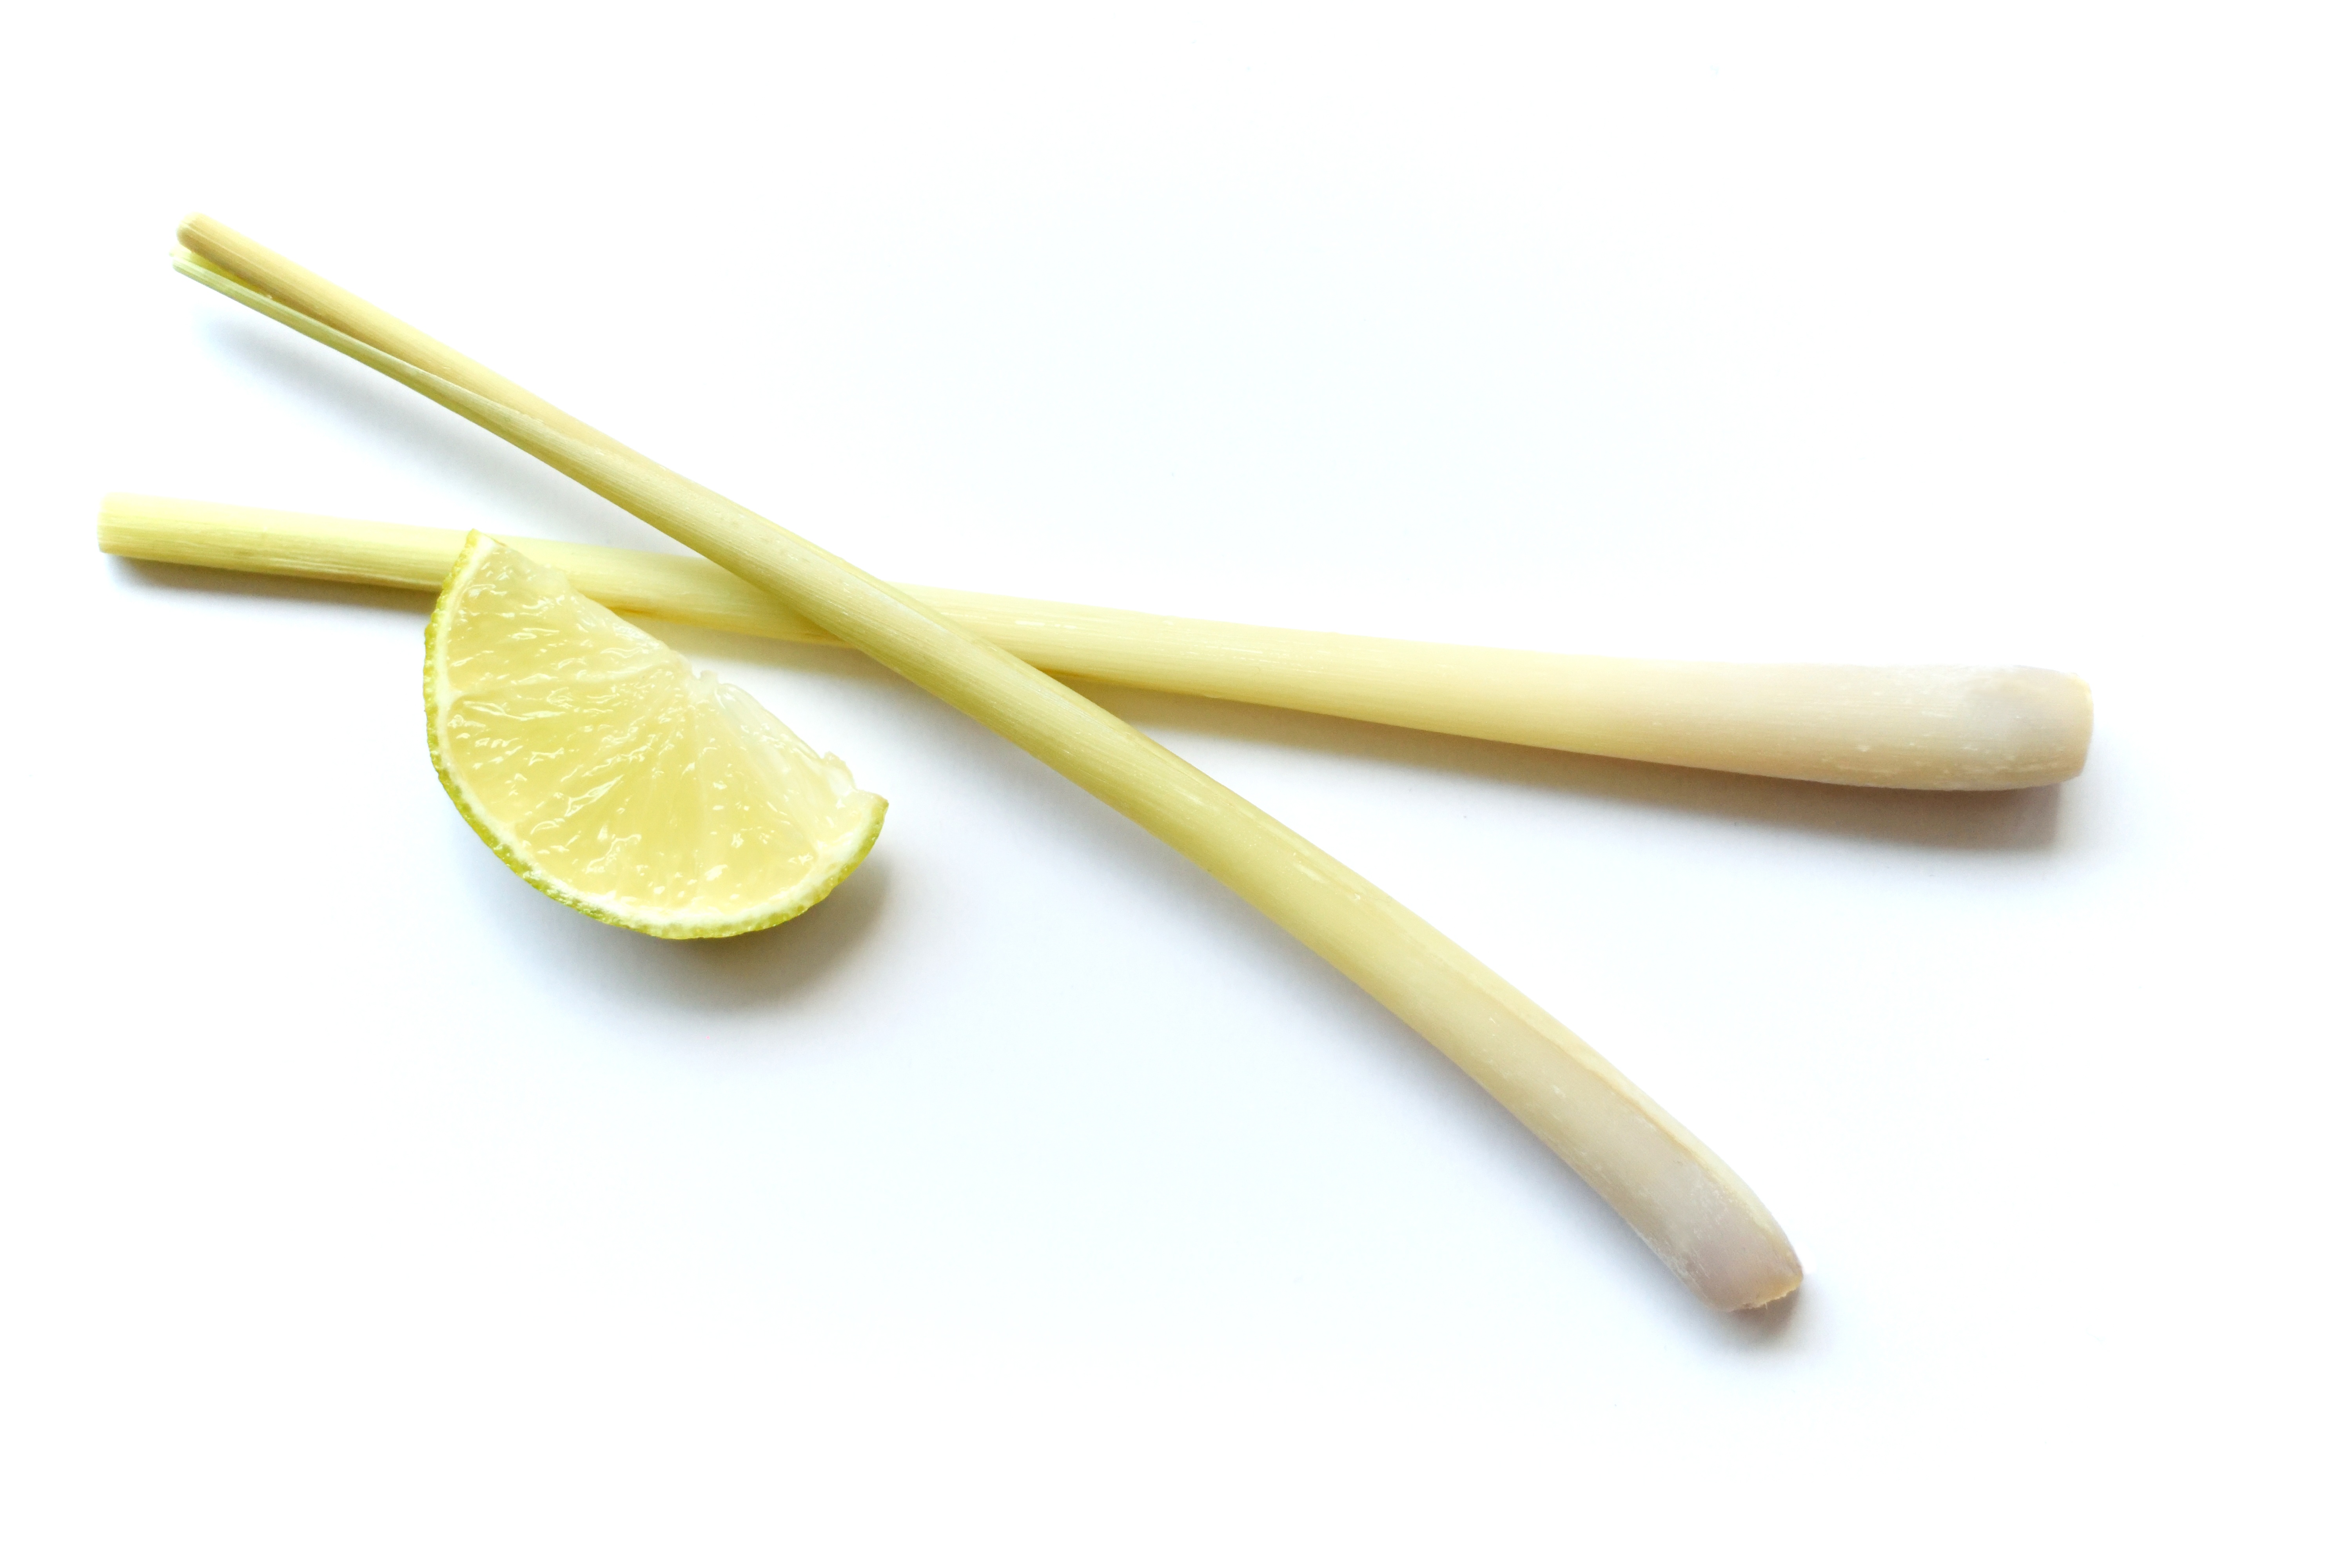
hand, cutlery, tool, food, ingredient, produce, kitchen, lemon, lemongrass, flavor